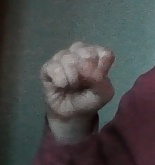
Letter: saad